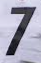
Number: 7